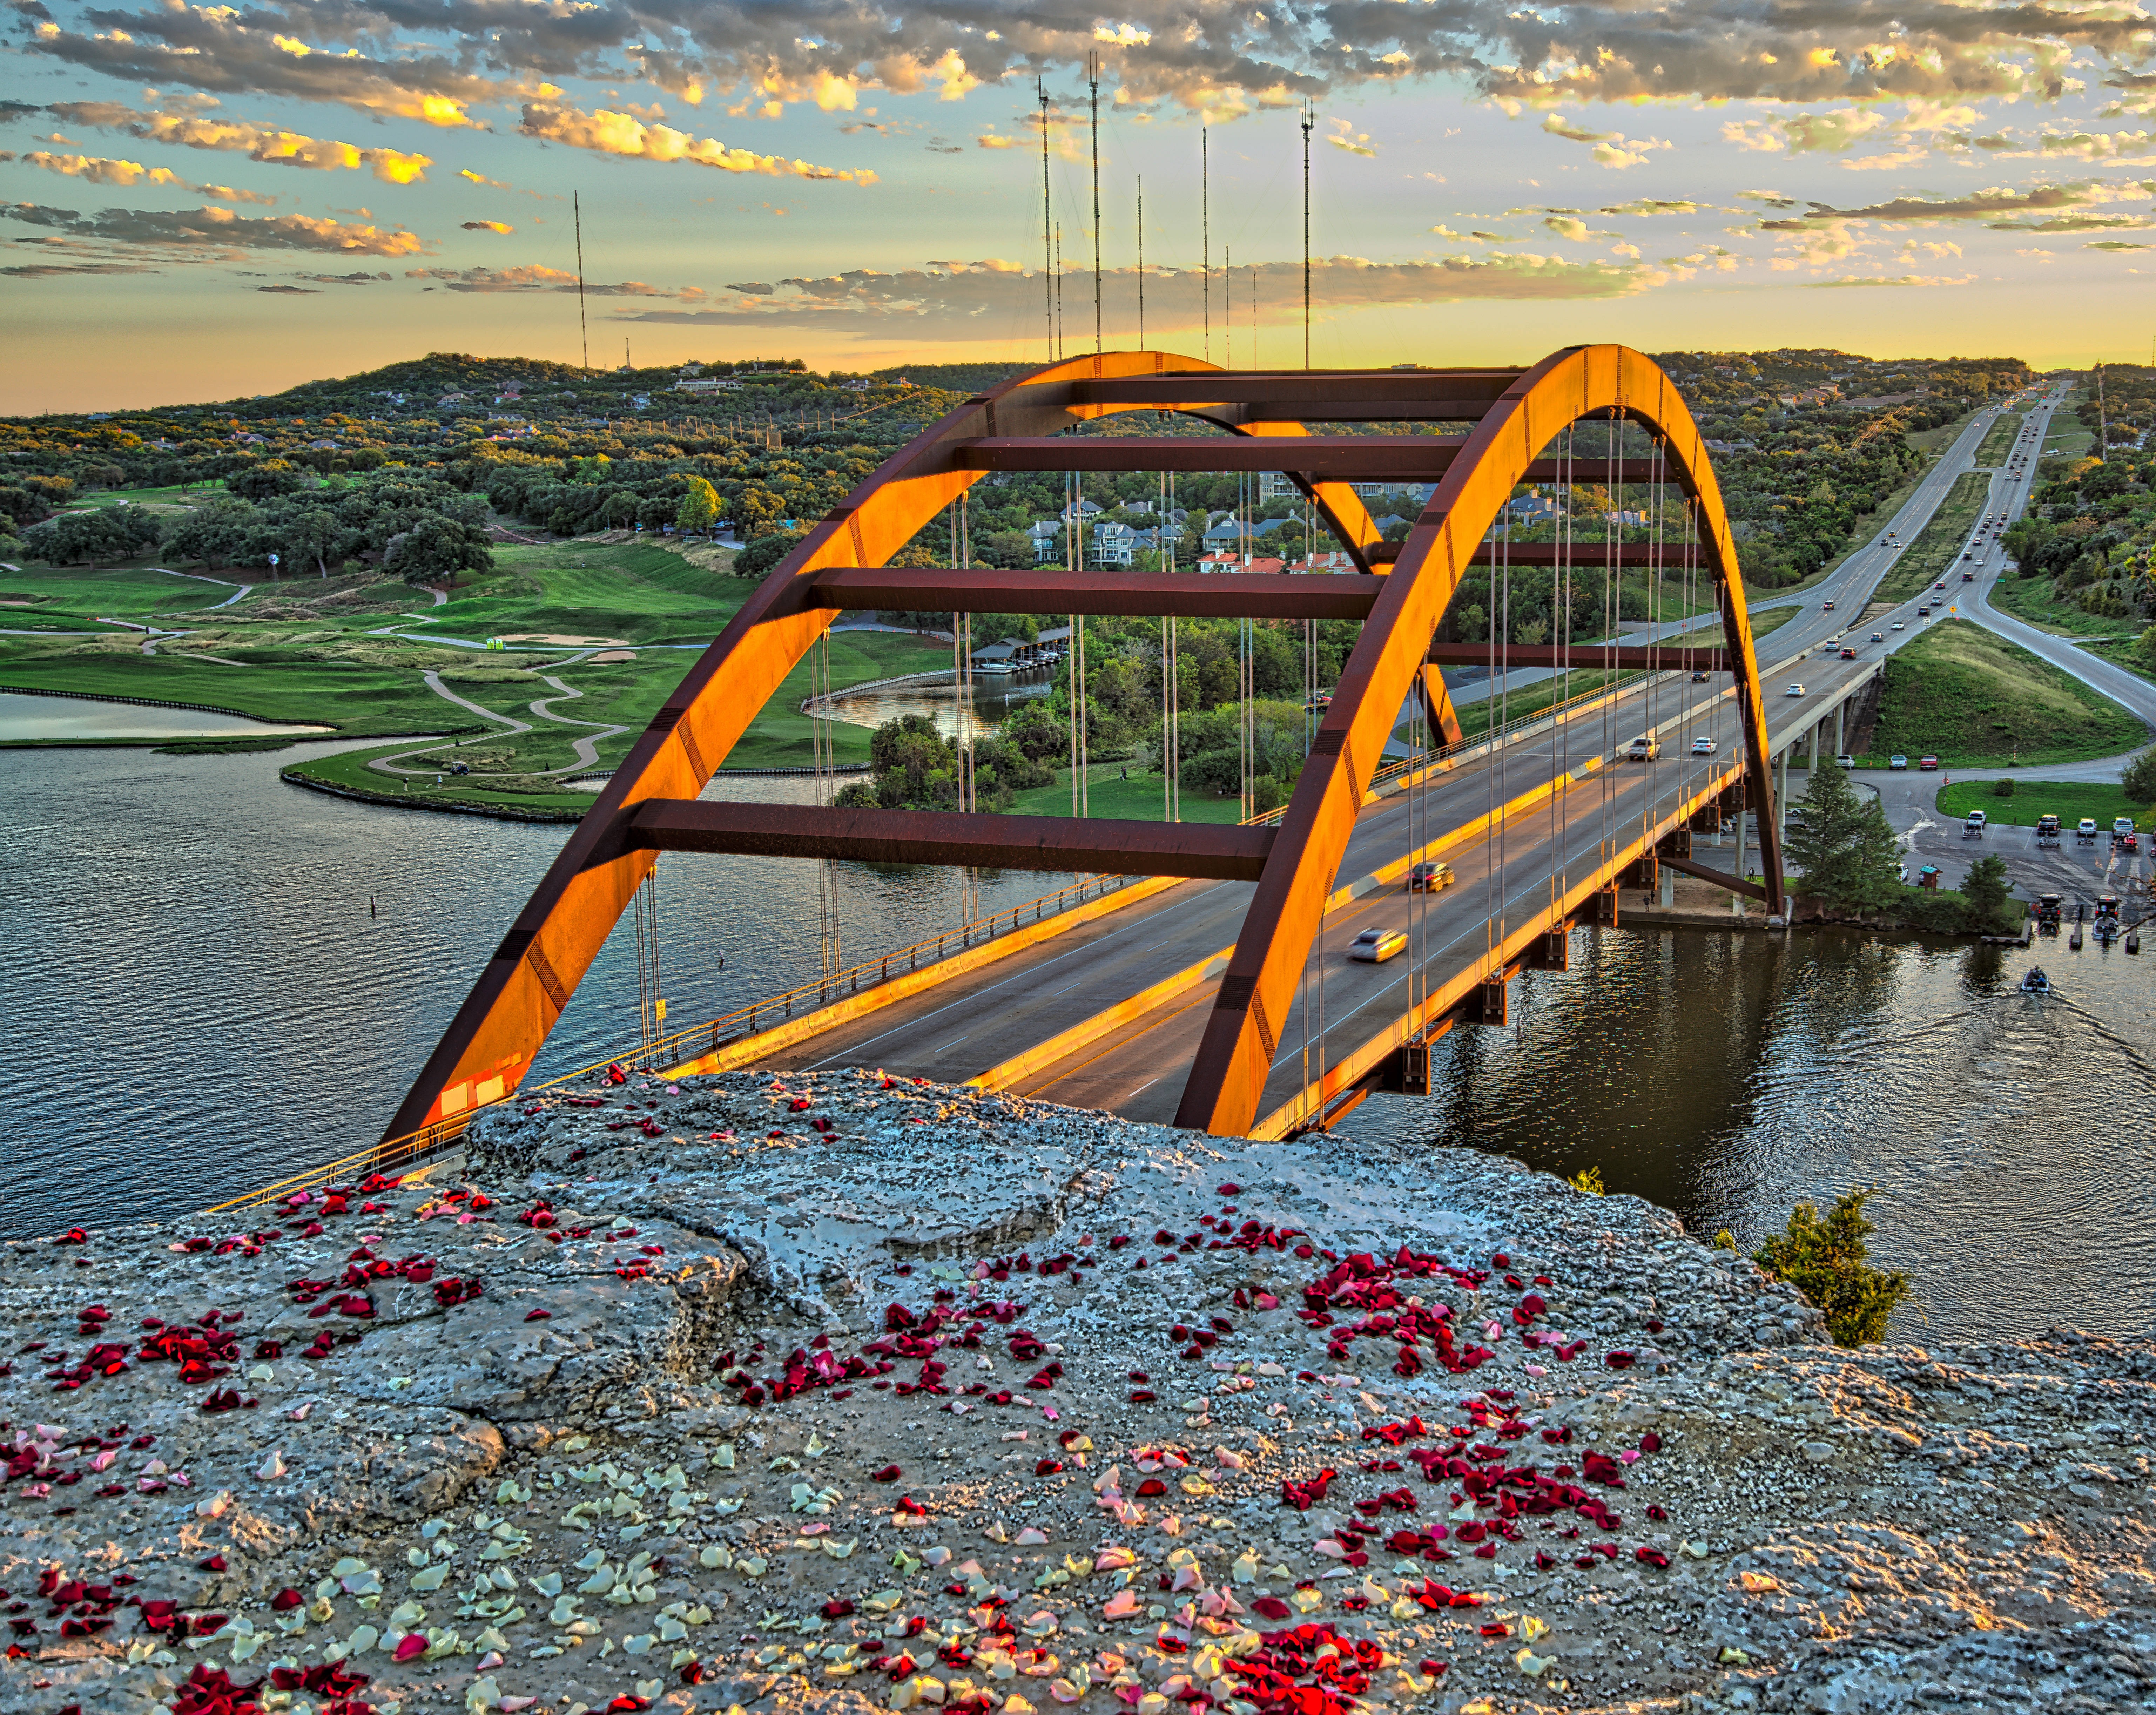
beach, sea, coast, water, sand, boat, bridge, shore, river, reflection, waterway, hdr, cool image, texas, i, 360, austin, tx